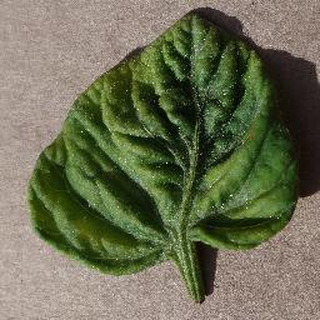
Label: tomato_yellow_leaf_curl_virus